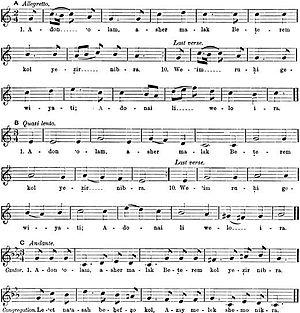
Adon Olam est l'un des seuls hymnes strictement métriques de la liturgie juive, dans lequel la noblesse de langage et le lissage de la versification ont été particulièrement pris en compte. Sa date de composition, ainsi que son auteur, sont inconnus. Bien que traditionnellement attribué au rabbin et poète Salomon ibn Gabirol, rien ne permet d'étayer cette affirmation.